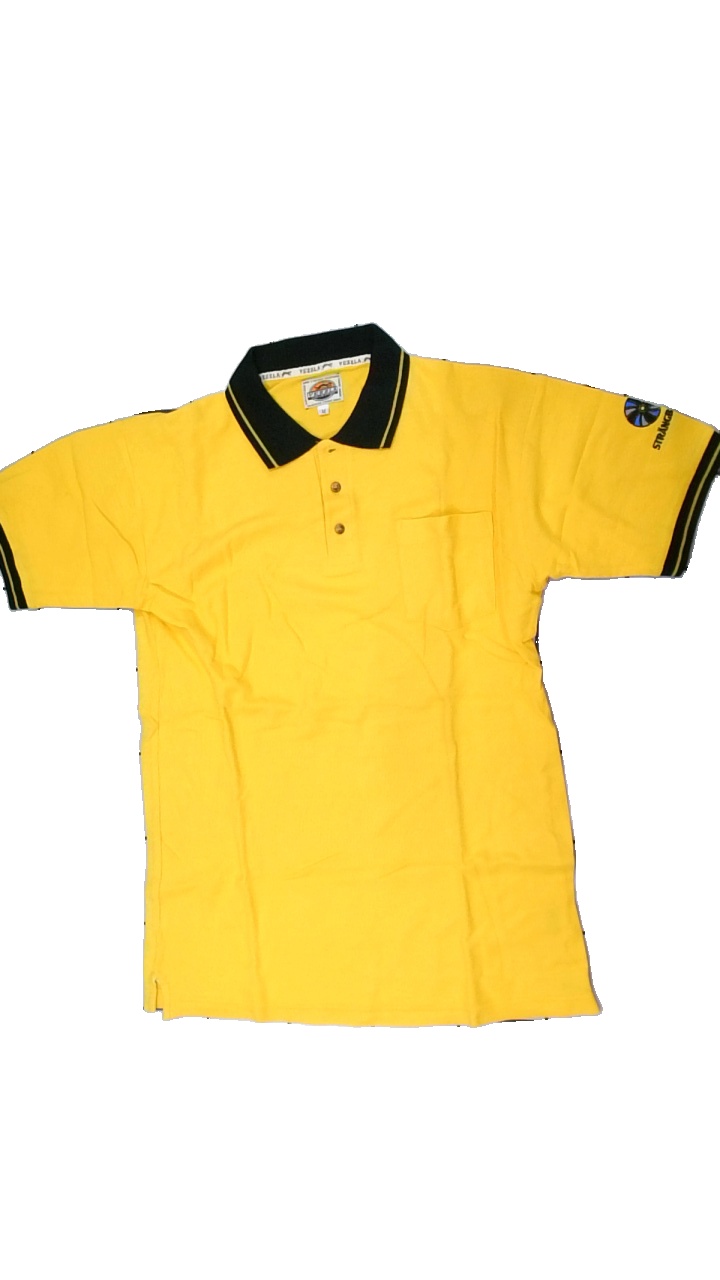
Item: Shirt (Men)
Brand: Vezzla
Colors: Yellow, Black
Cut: Regular, Cropped
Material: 100% cotton
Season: All
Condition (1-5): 3
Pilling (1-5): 4
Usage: Reuse
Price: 50-100